Her Handsome Hero

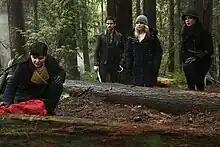

"Her Handsome Hero" is the seventeenth episode of the fifth season of the American fantasy drama series "Once Upon a Time", which aired on April 10, 2016.